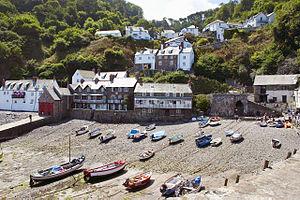
Cette liste des musées du Devon, Angleterre contient des musées qui sont définis dans ce contexte comme des institutions qui recueillent et soignent des objets d'intérêt culturel, artistique, scientifique ou historique. leurs collections ou expositions connexes disponibles pour la consultation publique. Sont également inclus les galeries d'art à but non lucratif et les galeries d'art universitaires. Les musées virtuels ne sont pas inclus.
Clovelly est un village sur la côte nord du Devon, dans le sud-ouest de l'Angleterre. Le village est une grande attraction touristique, célèbre à cause de son histoire et sa beauté, ses rues pavées extrêmement raides qui sont interdites à la circulation, ses ânes et son emplacement qui fait face au canal de Bristol. Au recensement de 2001, Clovelly avait une population de 1 616 habitants.